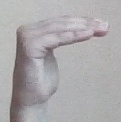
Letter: haa